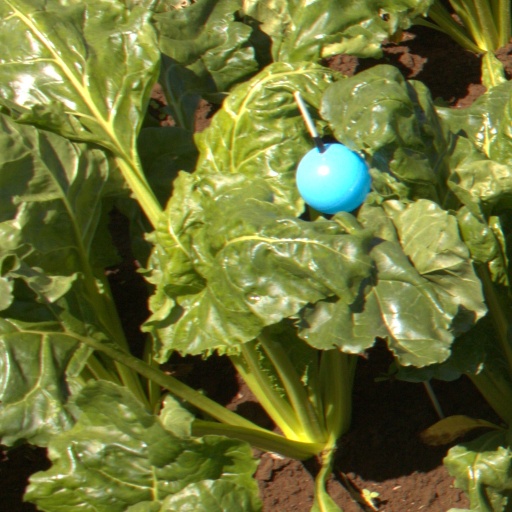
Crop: sugar beet